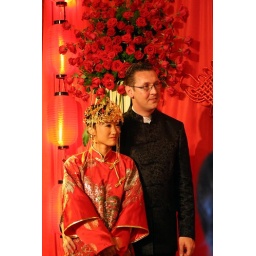
standing in front of flower